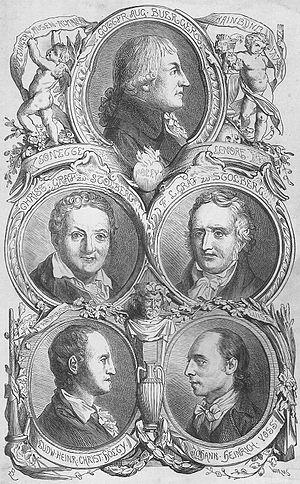
Le Göttinger Hainbund est un groupe littéraire allemand fondé le 12 septembre 1772 à Göttingen par Johann Heinrich Voß, Ludwig Hölty, Johann Martin Miller, Gottlob Dietrich Miller, Johann Friedrich Hahn et Johann Thomas Ludwig Wehrs.